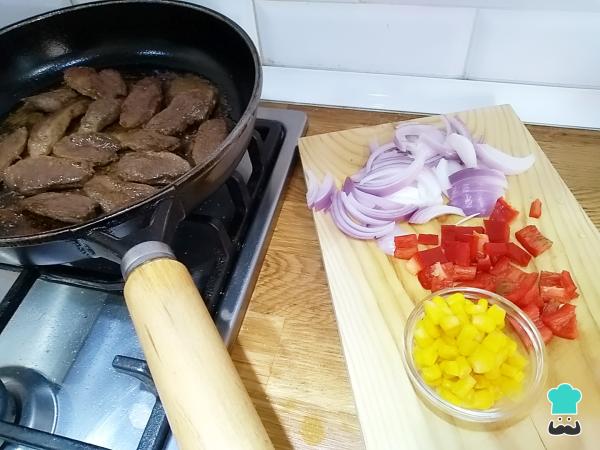
Una vez transcurridas las 2 horas, saca el pato de la nevera y cuela el jugo. Reserva el jugo y pon una sartén a calentar con muy poco aceite. Asa ambas partes de los filetitos de pato. No te pases demasiado para que quede jugoso. Mientras tanto, corta a cubos el pimiento y la cebolla en pluma, escurre también el maíz. Agrega todo a la sartén, añade el jugo reservado y sal al gusto.Truco: No te excedas con la sal, ya que la soja ya contiene un alto índice de sodio.